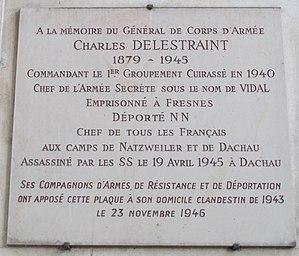
Plaque en hommage au général Delestraint, n°35 boulevard Murat (Paris, 16e).
Charles Delestraint né le 12 mars 1879 à Biache-Saint-Vaast dans le Pas-de-Calais et mort le 19 avril 1945 à Dachau en Allemagne est un général français, héros de la Résistance, premier chef de l'Armée secrète.
Le boulevard Murat est une composante des boulevards des Maréchaux située dans le 16ᵉ arrondissement de Paris.